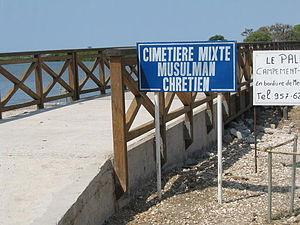
Joal-Fadiouth est une commune du Sénégal située à l'extrémité de la Petite-Côte, au sud-est de Dakar.